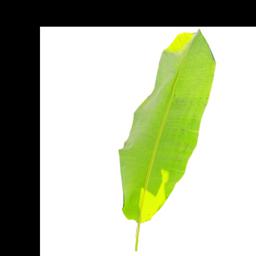
Label: MALBHOG LEAF